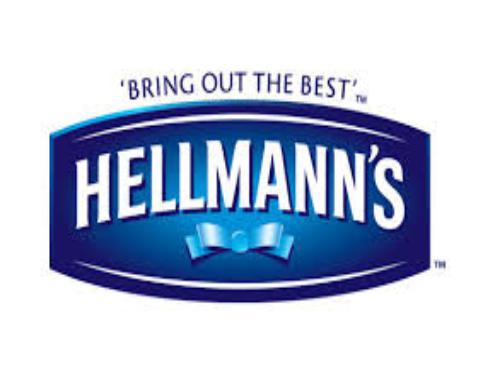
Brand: Hellmann's
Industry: Food